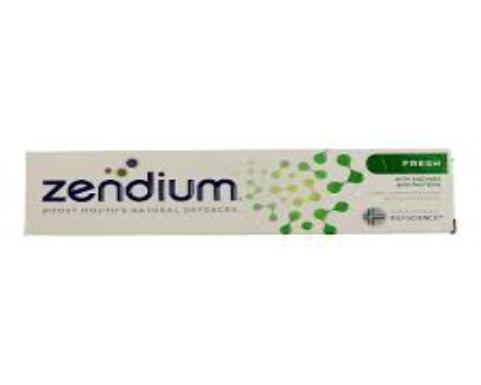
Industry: Medical